Underfloor heating

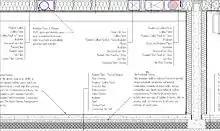
General considerations for placing radiant heating and cooling pipes in flooring assemblies where other HVAC and plumbing components may be present

As defined by ANSI/ASHRAE Standard 55 – Thermal Environmental Conditions for Human Occupancy, thermal comfort is, "that condition of mind which expresses satisfaction with the thermal environment and is assessed by subjective evaluation." Relating specifically to underfloor heating, thermal comfort is influenced by floor surface temperature and associated elements such as radiant asymmetry, mean radiant temperature, and operative temperature. Research by Nevins, Rohles, Gagge, P. Ole Fanger et al. show that humans at rest with clothing typical of light office and home wear, exchange over 50% of their sensible heat via radiation.